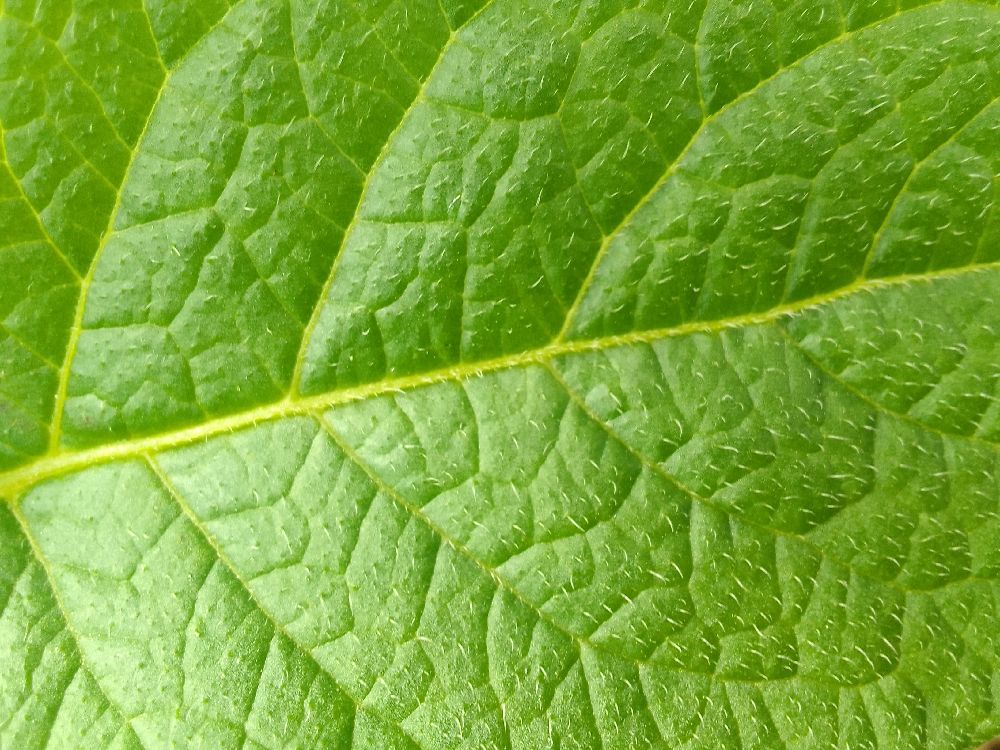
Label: Healthy